Joaquim Rafael

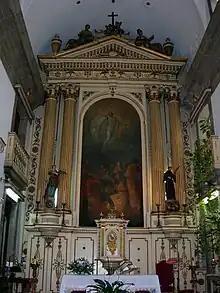
The Ascension by Joaquim Rafael

On the day he turned 22 he married Maria Francisca da Purificação, niece of Domingos Francisco Vieira. They had a son and two daughters, the birth of the second causing the death of the mother, on 13 December 1810. On 8 May 1815, Rafael married again, this time with Margarida Emília, daughter of the artist Manuel Moreira da Silva, said to be the best ornamental carver in Porto. They had nine children, three of whom also pursued careers in the arts. During his early career he would sometimes collaborate with his father-in-law and with João José Braga, a sculptor.